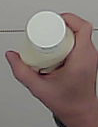
Product: heinz_mayo